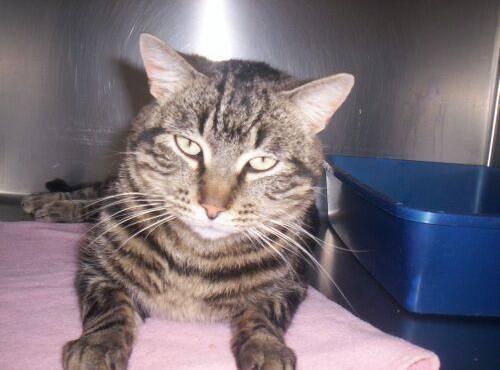
cat